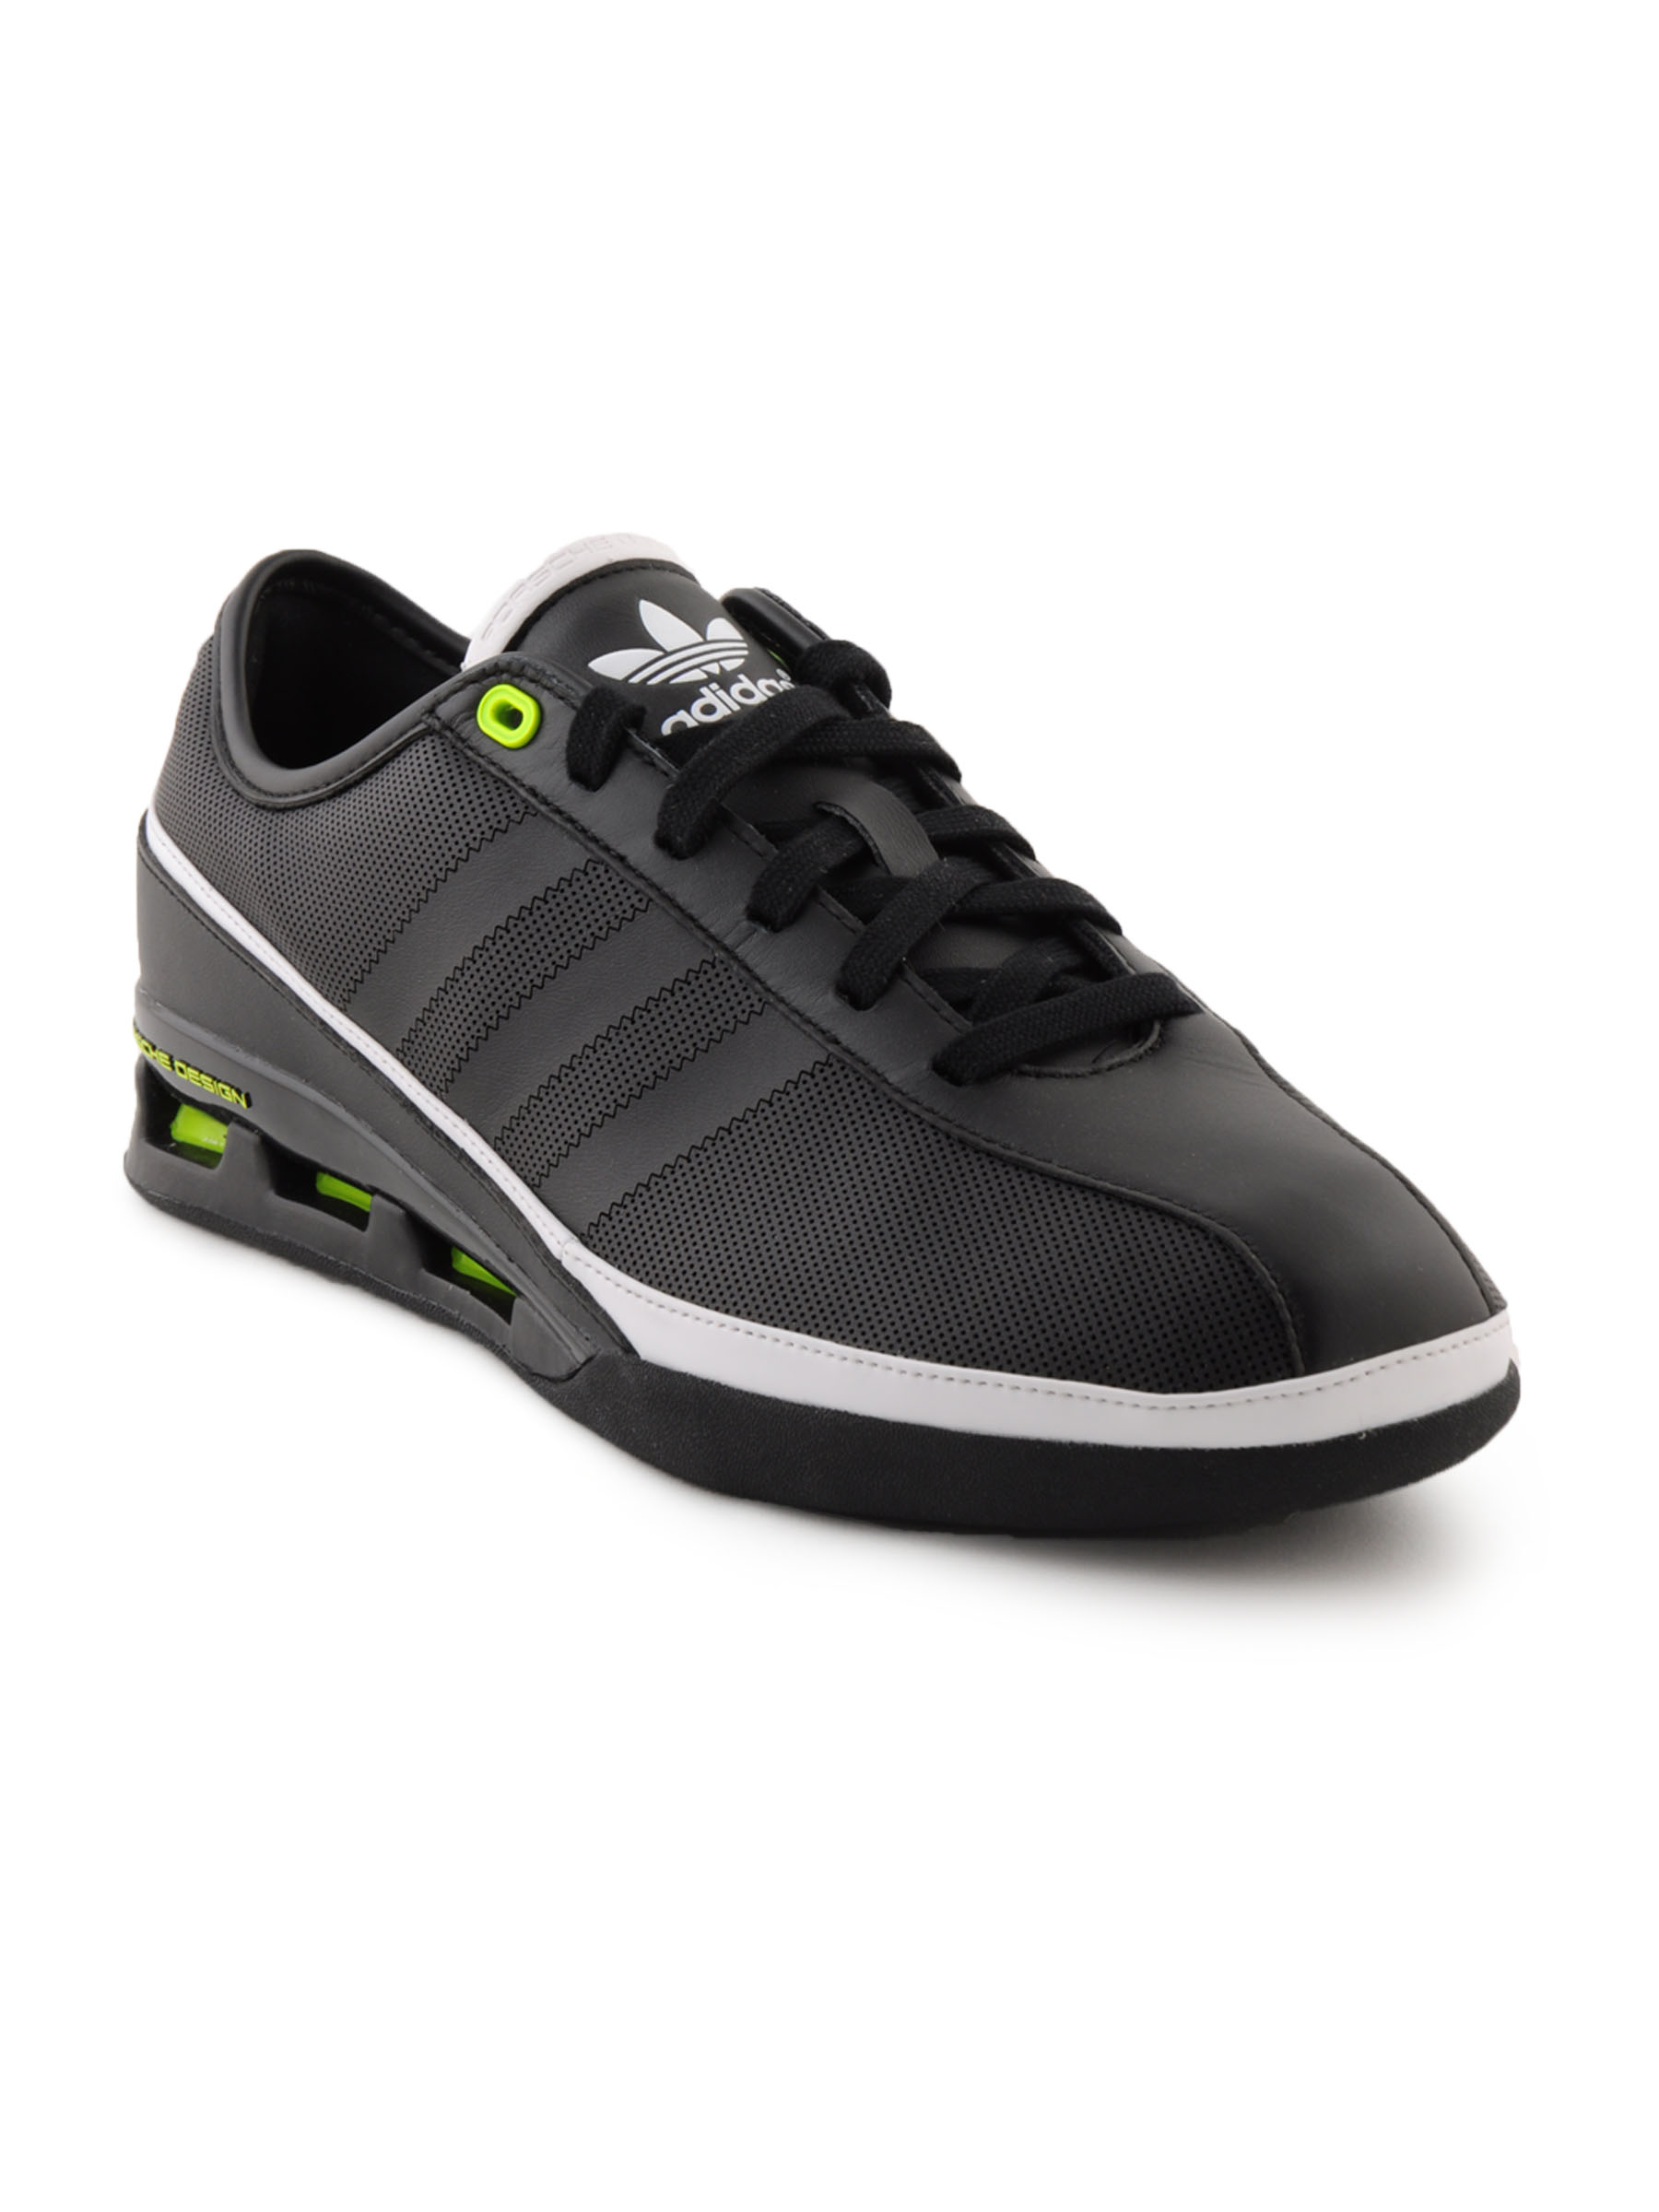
ADIDAS Originals Men Porsche Design SP 2 Black Casual Shoes
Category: Footwear / Shoes / Casual Shoes
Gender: Men
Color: Black
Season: Fall 2011
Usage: Casual